Kansaignathus

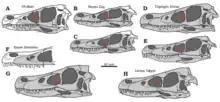
The skulls of several velociraptorines which are believed to be close relatives of "Kansaignathus"

The only portion of the skull which was preserved is the right dentary, which is almost complete. It preserves 12 alveoli, which is fewer than most other velociraptorines (which usually have 14-16 dentary teeth). The dentary itself has several distinct features including a rectangular shape when viewed from the side, a down-turned process on the anterior side of the bone, and a small prominence in the symphysis area at the front of the bone where it would have met with the left dentary. The two dentaries were probably joined at a relatively acute angle, which is common in dromaeosaurs. However, the holotype is relatively unique in preserving several rows of nutrient foramina, which imparts a rugose texture to the lateral surface of the bone in some areas.